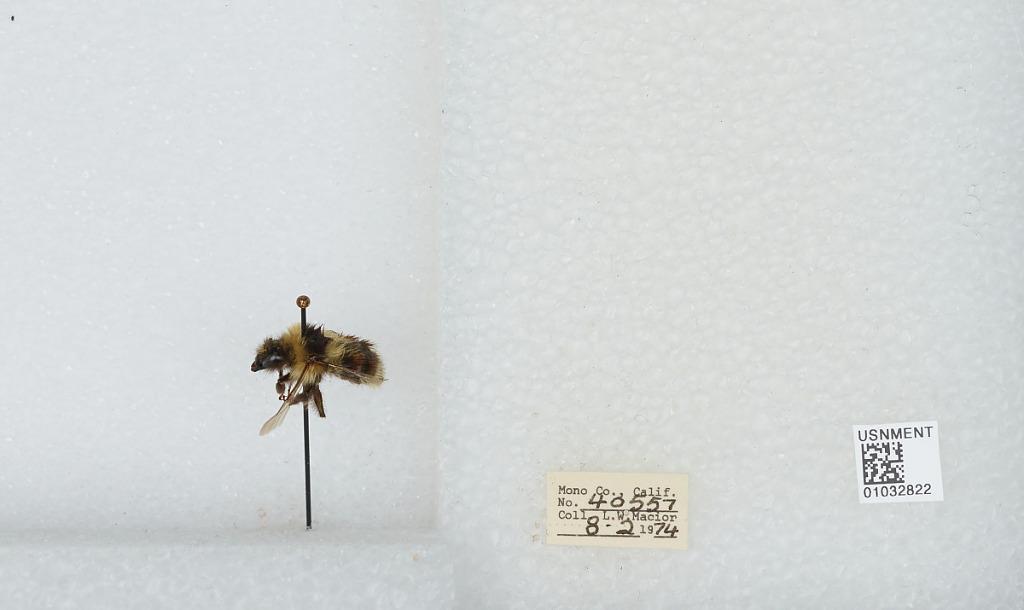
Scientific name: Bombus (Cullumanobombus) rufocinctus Cresson
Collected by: L. Macior
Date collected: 1974-8-2
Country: United States
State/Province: California
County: Mono
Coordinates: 37.92, -118.87